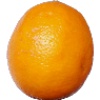
Label: Lemon Meyer 1